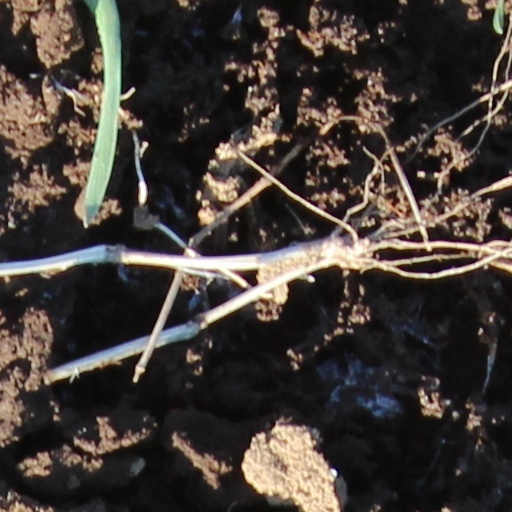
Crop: wheat